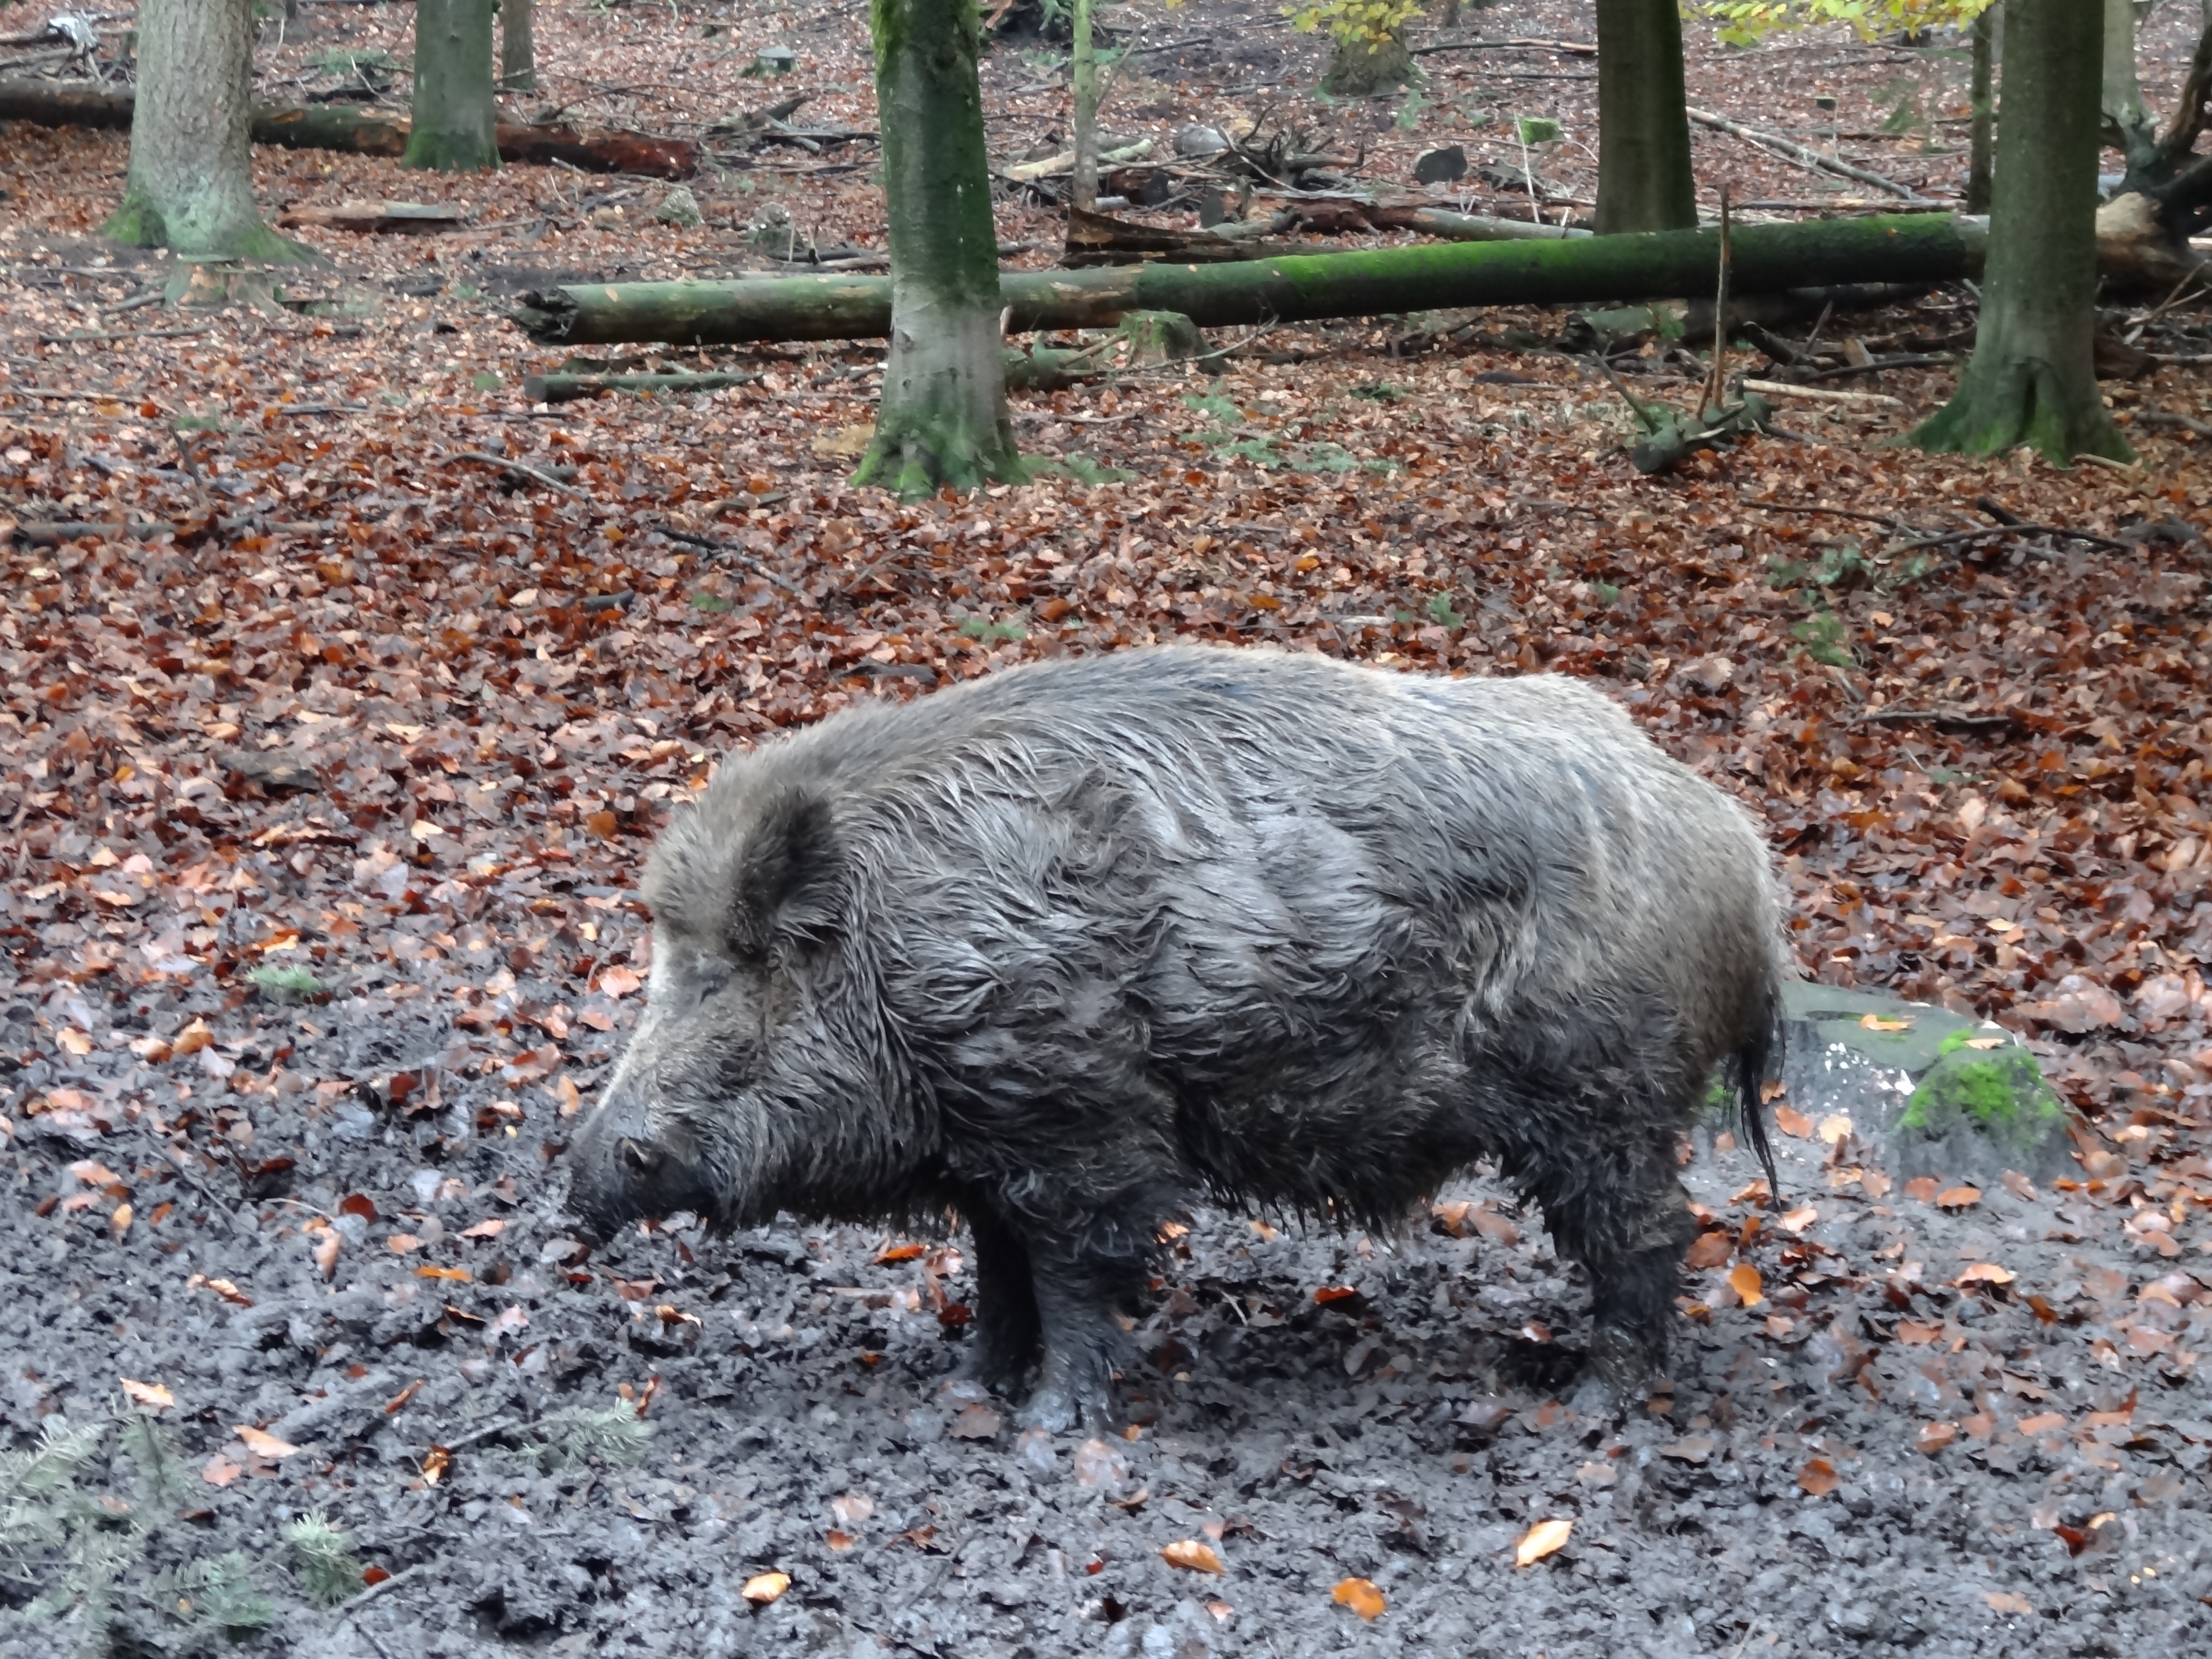
nature, wildlife, wild, zoo, mammal, fauna, animals, vertebrate, pig, animal world, wild boar, domestic pig, pig like mammal, peccary